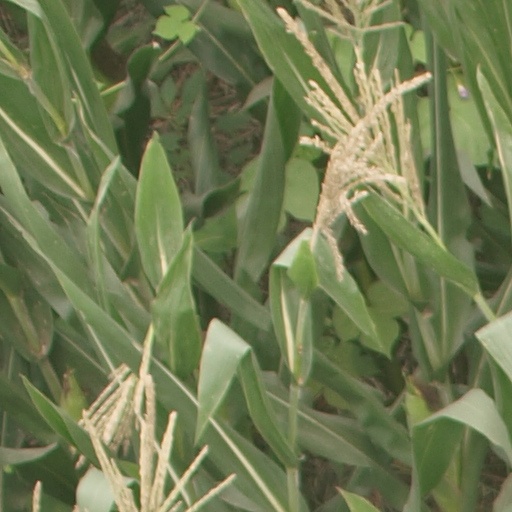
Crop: maize; corn